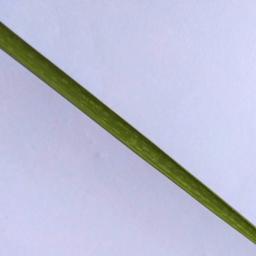
Label: Rice___Healthy